Battle of the Nile

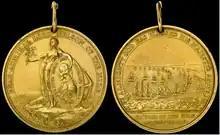
Battle of the Nile Medal in Gold. Normally worn from a wide blue ribbon. Grades: 4, awarded by rank. Gold: awarded to Nelson and his captains. Silver: awarded to lieutenants and warrant officers. Copper-Gilt: awarded to petty officers. Bronzed copper: awarded to ratings, marines, etc.

At 21:00, the British observed a fire on the lower decks of the "Orient", the French flagship. Identifying the danger this posed to the "Orient", Captain Hallowell directed his gun crews to fire their guns directly into the blaze. Sustained British gun fire spread the flames throughout the ship's stern and prevented all efforts to extinguish them. Within minutes the fire had ascended the rigging and set the vast sails alight. The nearest British ships, "Swiftsure", "Alexander", and "Orion", all stopped firing, closed their gunports, and began edging away from the burning ship in anticipation of the detonation of the enormous ammunition supplies stored on board. In addition, they took crews away from the guns to form fire parties and to soak the sails and decks in seawater to help contain any resulting fires. Likewise the French ships "Tonnant", "Heureux", and all cut their anchor cables and drifted southwards away from the burning ship. At 22:00 the fire reached the magazines, and the "Orient" was destroyed by a massive explosion. The concussion of the blast was powerful enough to rip open the seams of the nearest ships, and flaming wreckage landed in a huge circle, much of it flying directly over the surrounding ships into the sea beyond. Falling wreckage started fires on "Swiftsure", "Alexander", and "Franklin", although in each case teams of sailors with water buckets succeeded in extinguishing the flames, despite a secondary explosion on "Franklin".